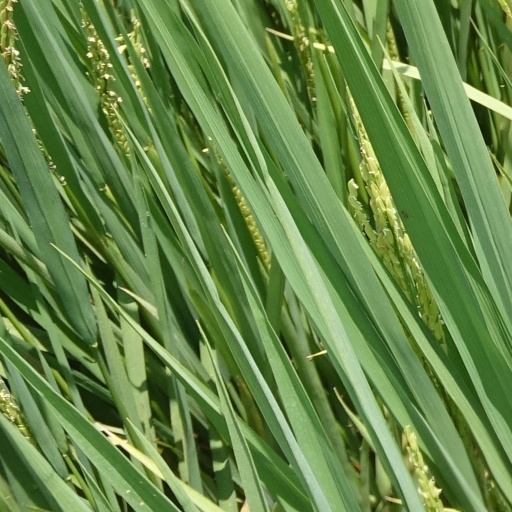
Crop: rice